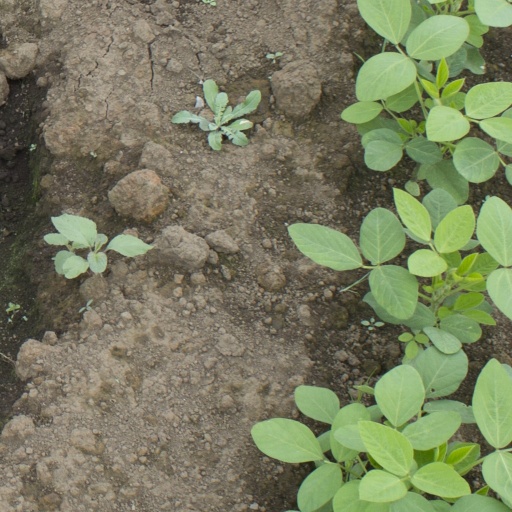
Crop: soybean